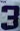
Number: 3